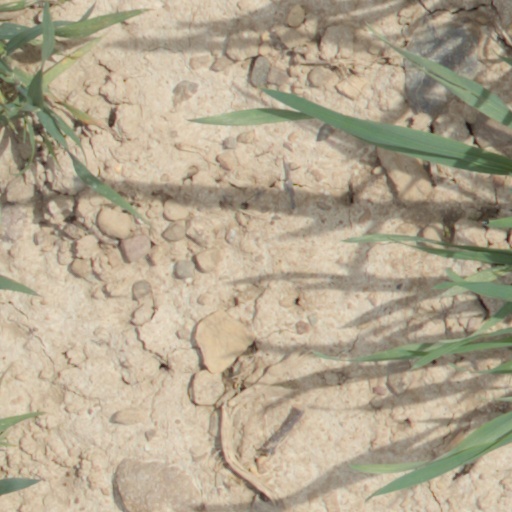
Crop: wheat